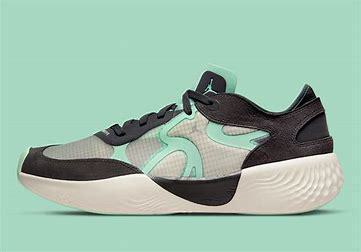
Brand: Jordan
Model: Delta 3